Saroj Lal

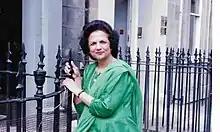

Saroj Lal ("née" Chanana; 23 April 1937 – 12 March 2020) was an Indian-Scottish teacher and activist, best known as a champion of race relations in Scotland for thirty years. She moved from India in the late 1960s and trained as a primary school teacher. She then volunteered with the YWCA, became a community worker and then became a director of Lothian Racial Equality Council (LREC) and first Asian woman to become a Justice of the Peace.